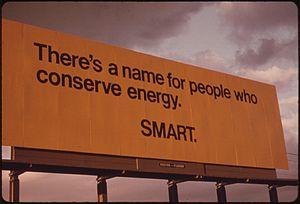
Energistrategi
Skilt i USA i 1973
Energistrategi er en handlingsplan til at håndtere emner relateret til energiforsyning, energiefterspørgsel, udvikling af energirelateret industri og handel samt konsekvenser af energiaktiviteter.